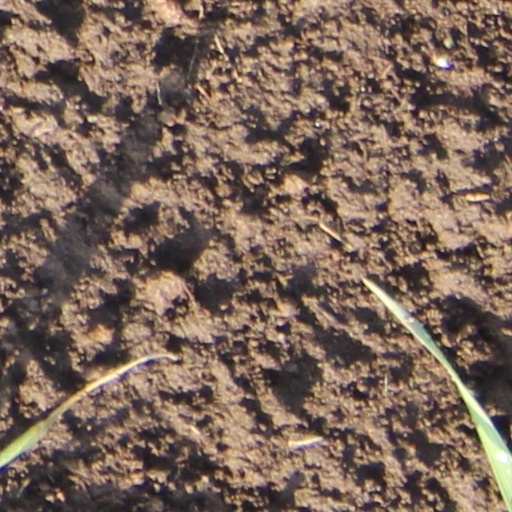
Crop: wheat